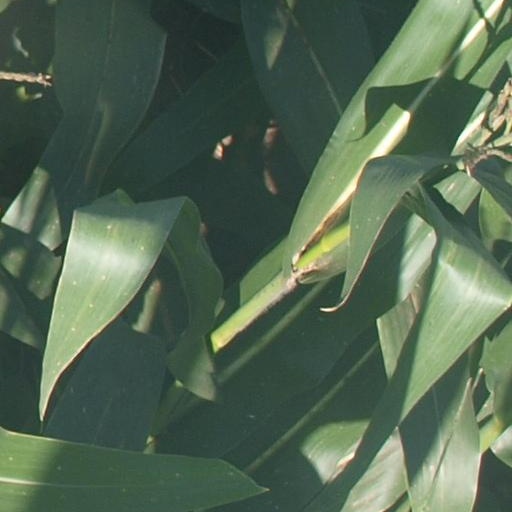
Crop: maize; corn